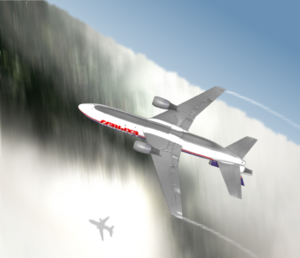
Le vol FedEx 705 est un McDonnell Douglas DC-10 cargo qui effectuait la liaison entre Memphis et San José aux États-Unis.